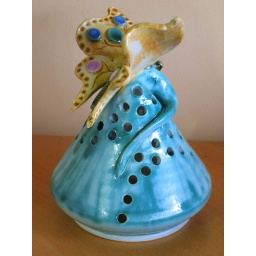
Hand thrown lantern in blue turquoise with butterfly decoration, on glazed effect glazes (22 cm)